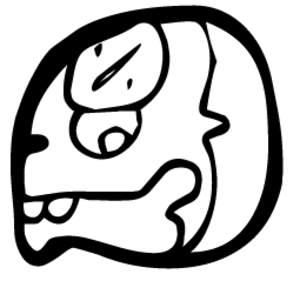
Tzolk'in
Tzolk'in er det navn, som forskere har givet til den 260-dages kalender, som stammer fra den præcolumbianske mayakultur i Mellemamerika. Tzolk'in bruges stadig af visse mayastammer i højlandet i Guatemala.